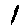
Label: 1